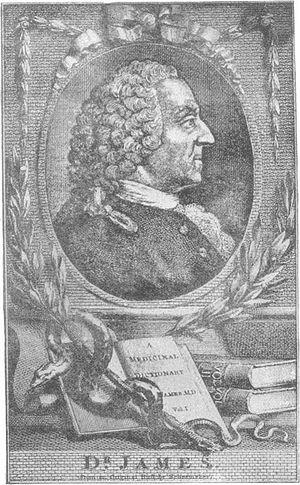
Robert James, né le 23 août 1703 à Kinverston et mort le 23 mars 1776 à Londres, est un médecin anglais.